Wieland Schinnenburg

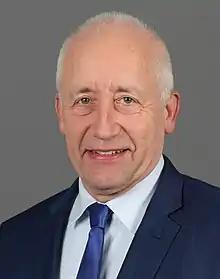
Schinnenburg in 2020

Wieland Schinnenburg (born 12 November 1958) is a German politician of the Free Democratic Party (FDP) who has been serving as a member of the Bundestag from the state of Hamburg since 2017.